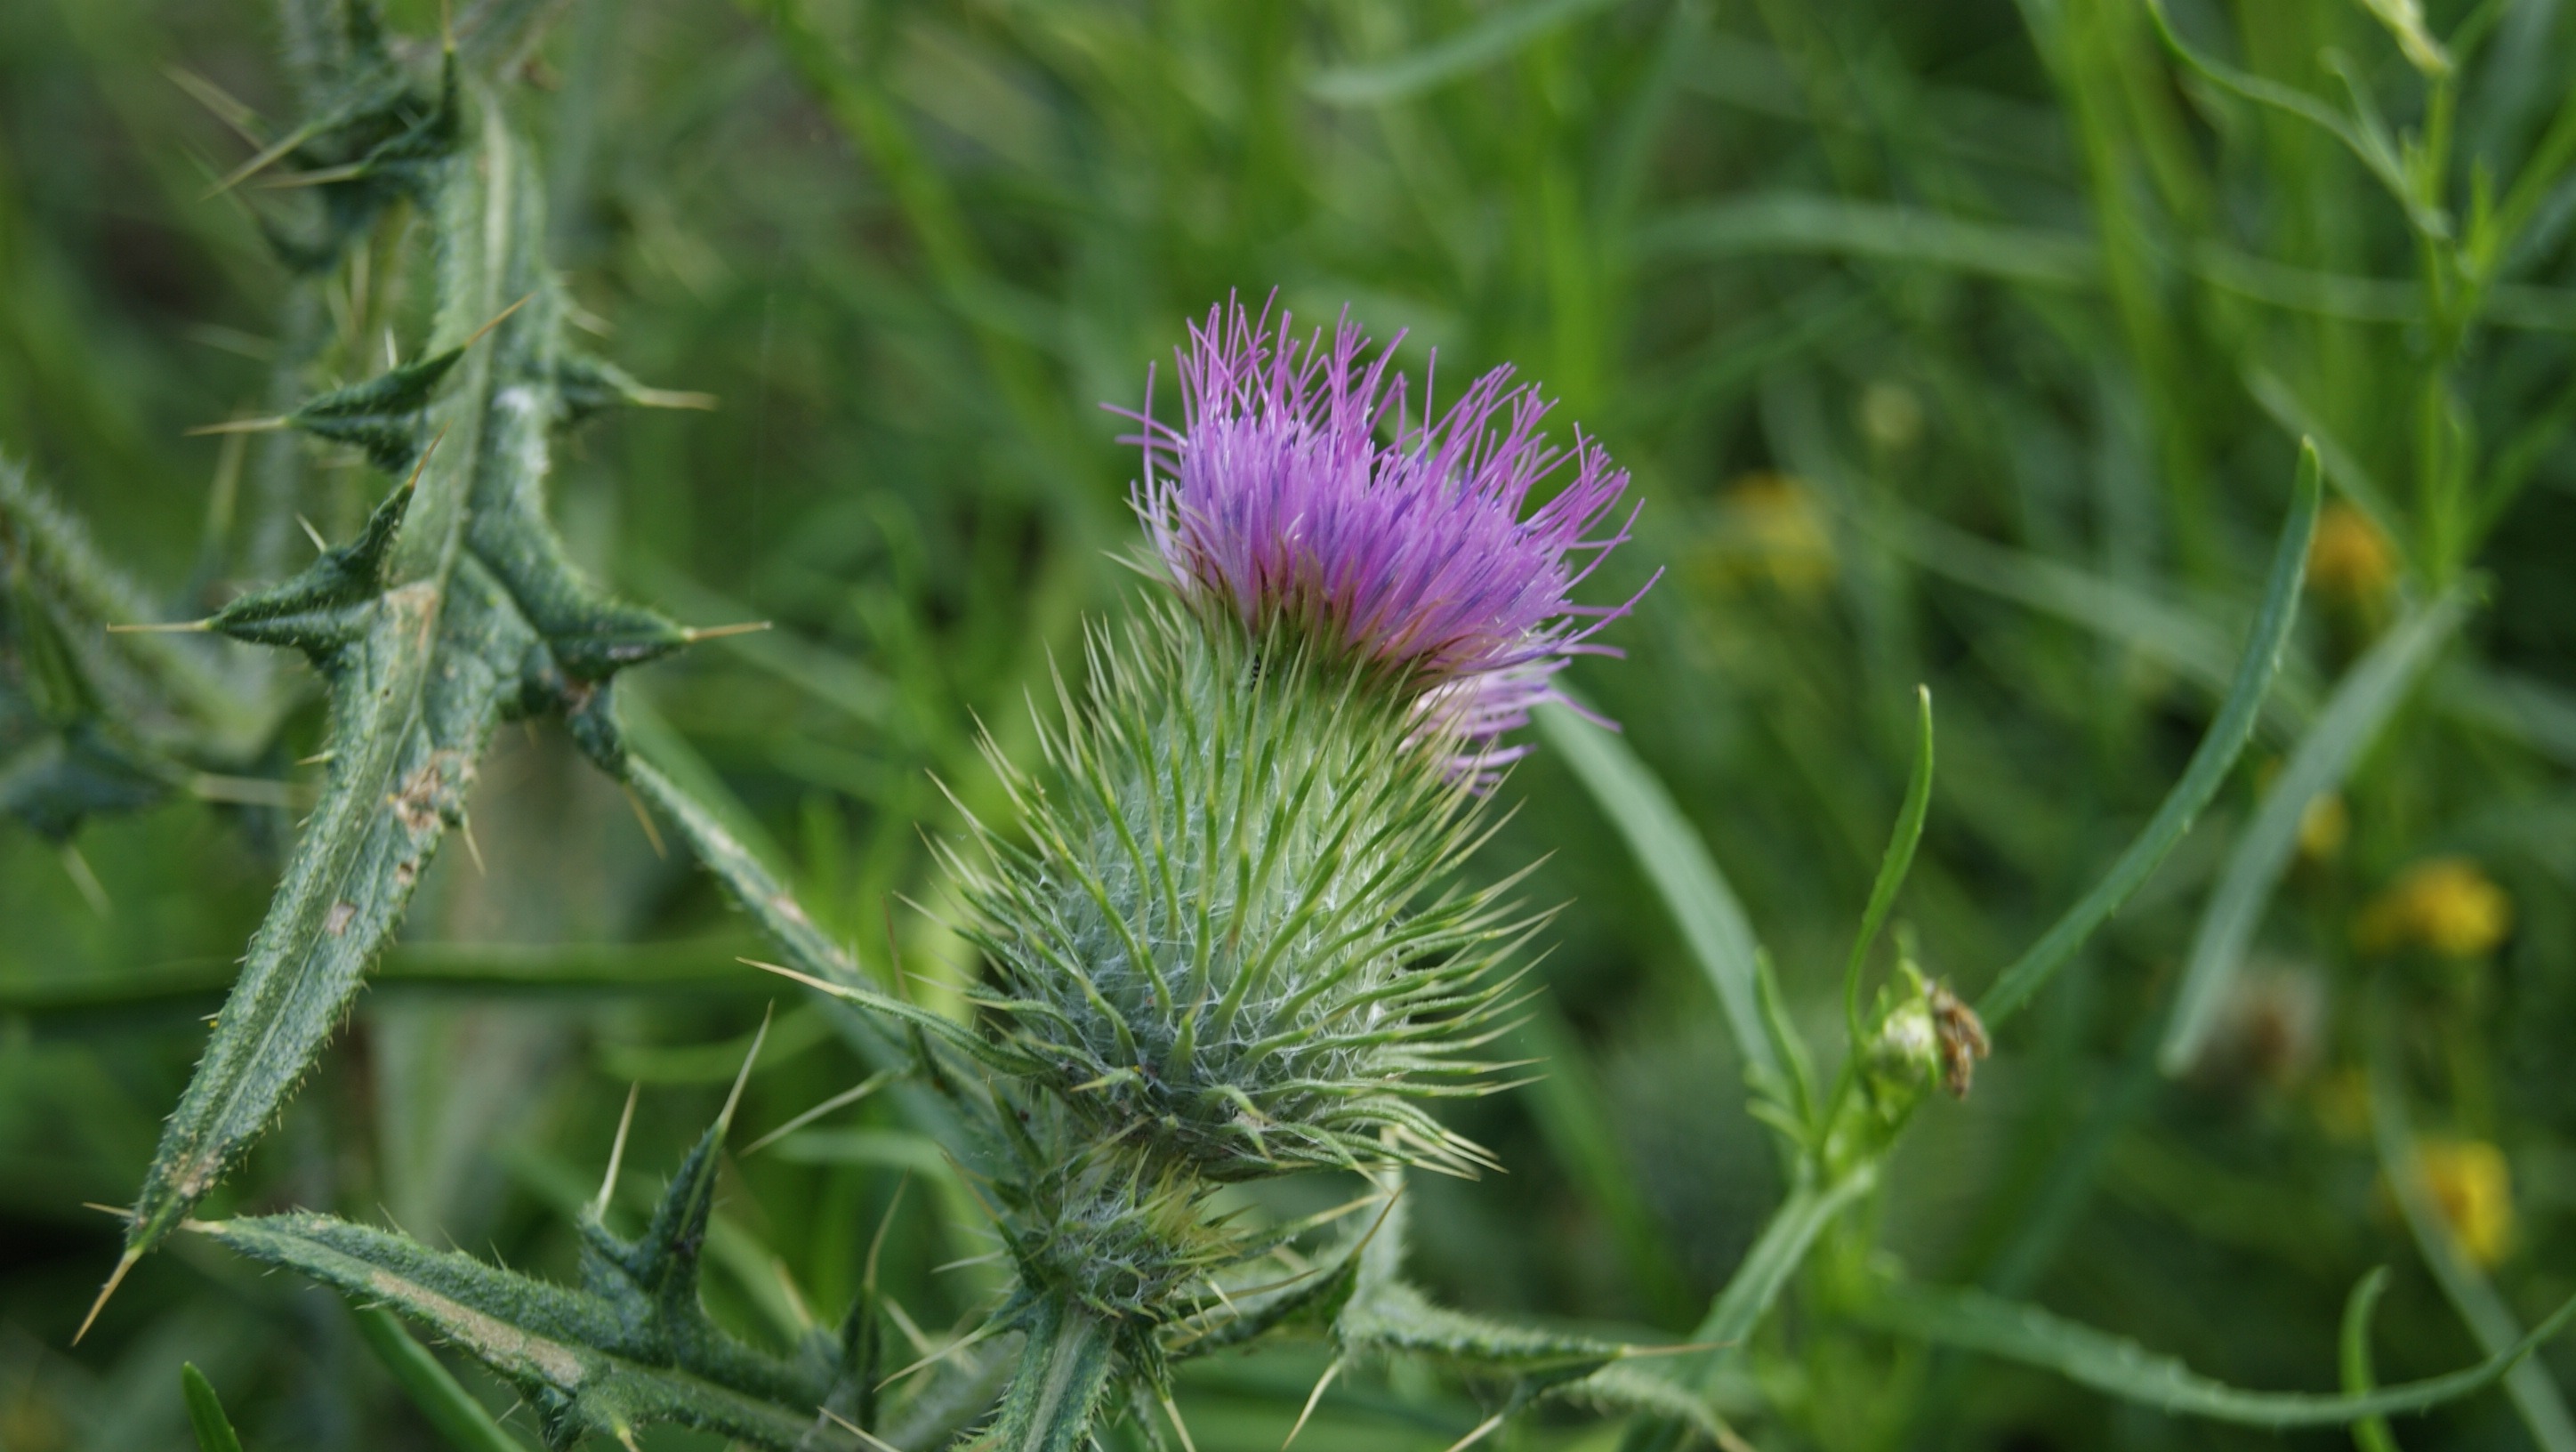
grass, blossom, plant, meadow, prairie, flower, purple, bloom, produce, botany, flora, wildflower, thorns, thistle, flowering plant, daisy family, silybum, annual plant, grass family, plant stem, land plant, artichoke thistle